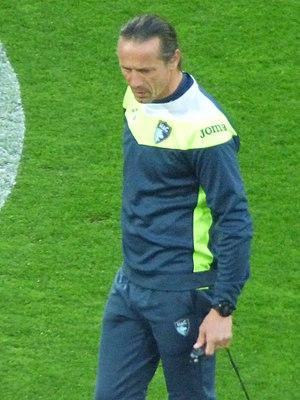
Lilian Nalis avant le match Lens / Le Havre, comptant pour la 30ème journée du championnat de France de Ligue 2 2018-2019, le 1er avril 2019 au Stade Bollaert-Delelis.
Lilian Nalis est un footballeur français évoluant au poste de milieu de terrain. Il est retraité depuis 2010.